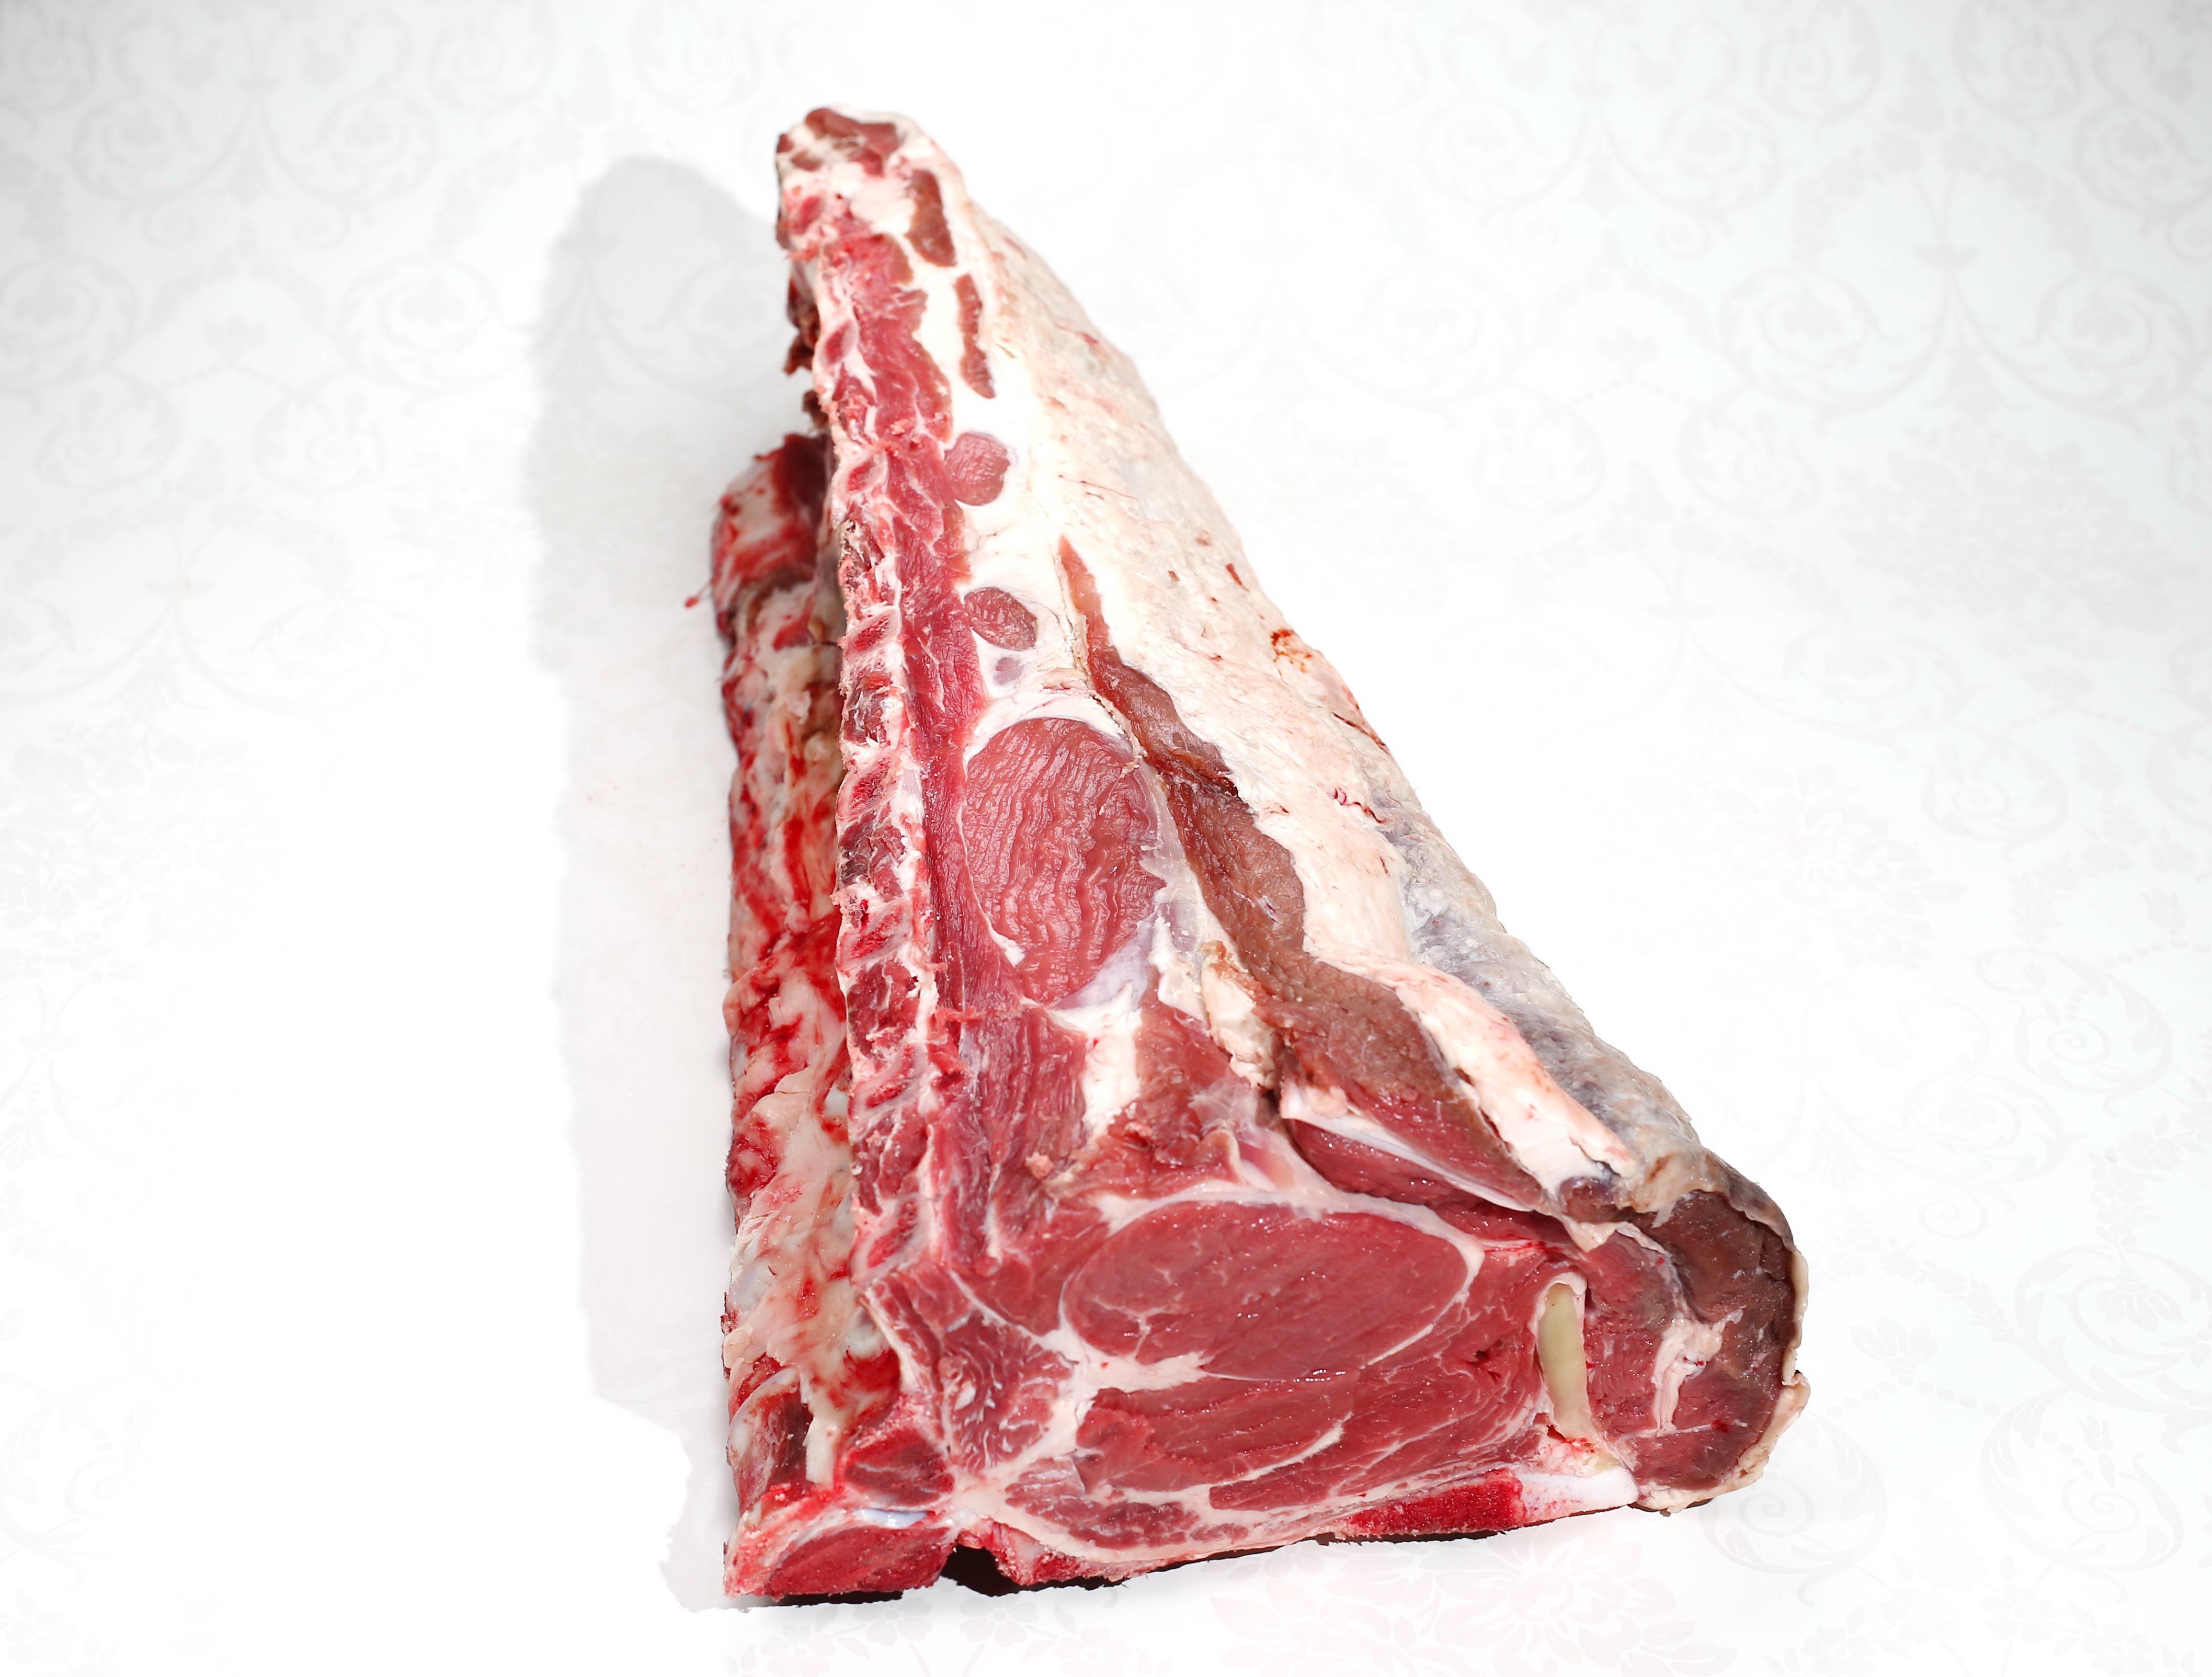
food, craft, meat, cuisine, beef, dining, ox, roasted, flesh, sirloin, fillet of beef, ready for slicing, animal source foods, kobe beef, salt cured meat